Coral Gables Branch Library

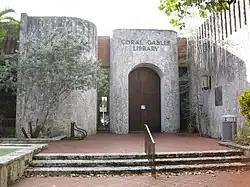

The Coral Gables Branch Library is one of 49 branches of the Miami-Dade Public Library System, located at 3443 Segovia Street in Coral Gables, Florida. It was established in 1927 by the Coral Gables Woman's Club.